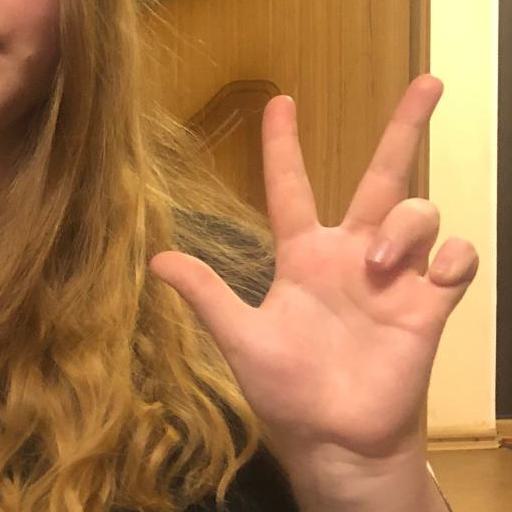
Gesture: three2